Liam O'Brien (ice hockey)

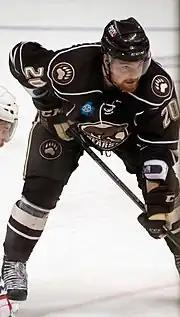

On June 10, 2019, O'Brien agreed to return for his sixth season within the Capitals organization, agreeing to a one-year, two-way contract extension. O'Brien was waived by the Washington Capitals on September 30, 2019 and loaned to the Hershey Bears the following day.